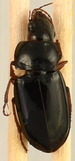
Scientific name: Harpalus paratus
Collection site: North Sterling NEON (STER), plot STER_033